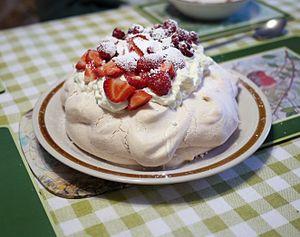
La culture de l'Australie moderne est une culture occidentale métissée de plusieurs autres. D'origine essentiellement anglo-celte modifiée par la vie de ses premiers colons, l'immigration multi-ethnique due aux ruées vers l'or des années 1850, l'arrivée de nouveaux immigrants après la Seconde Guerre mondiale et, plus récemment, la culture américaine, elle est aussi influencée par la culture de ses Aborigènes dont le temps du rêve est le thème central. On y ajoutera les influences de l'environnement australien si particulier, de l'isolement géographique par rapport aux nations occidentales et de la proximité de l'Asie.